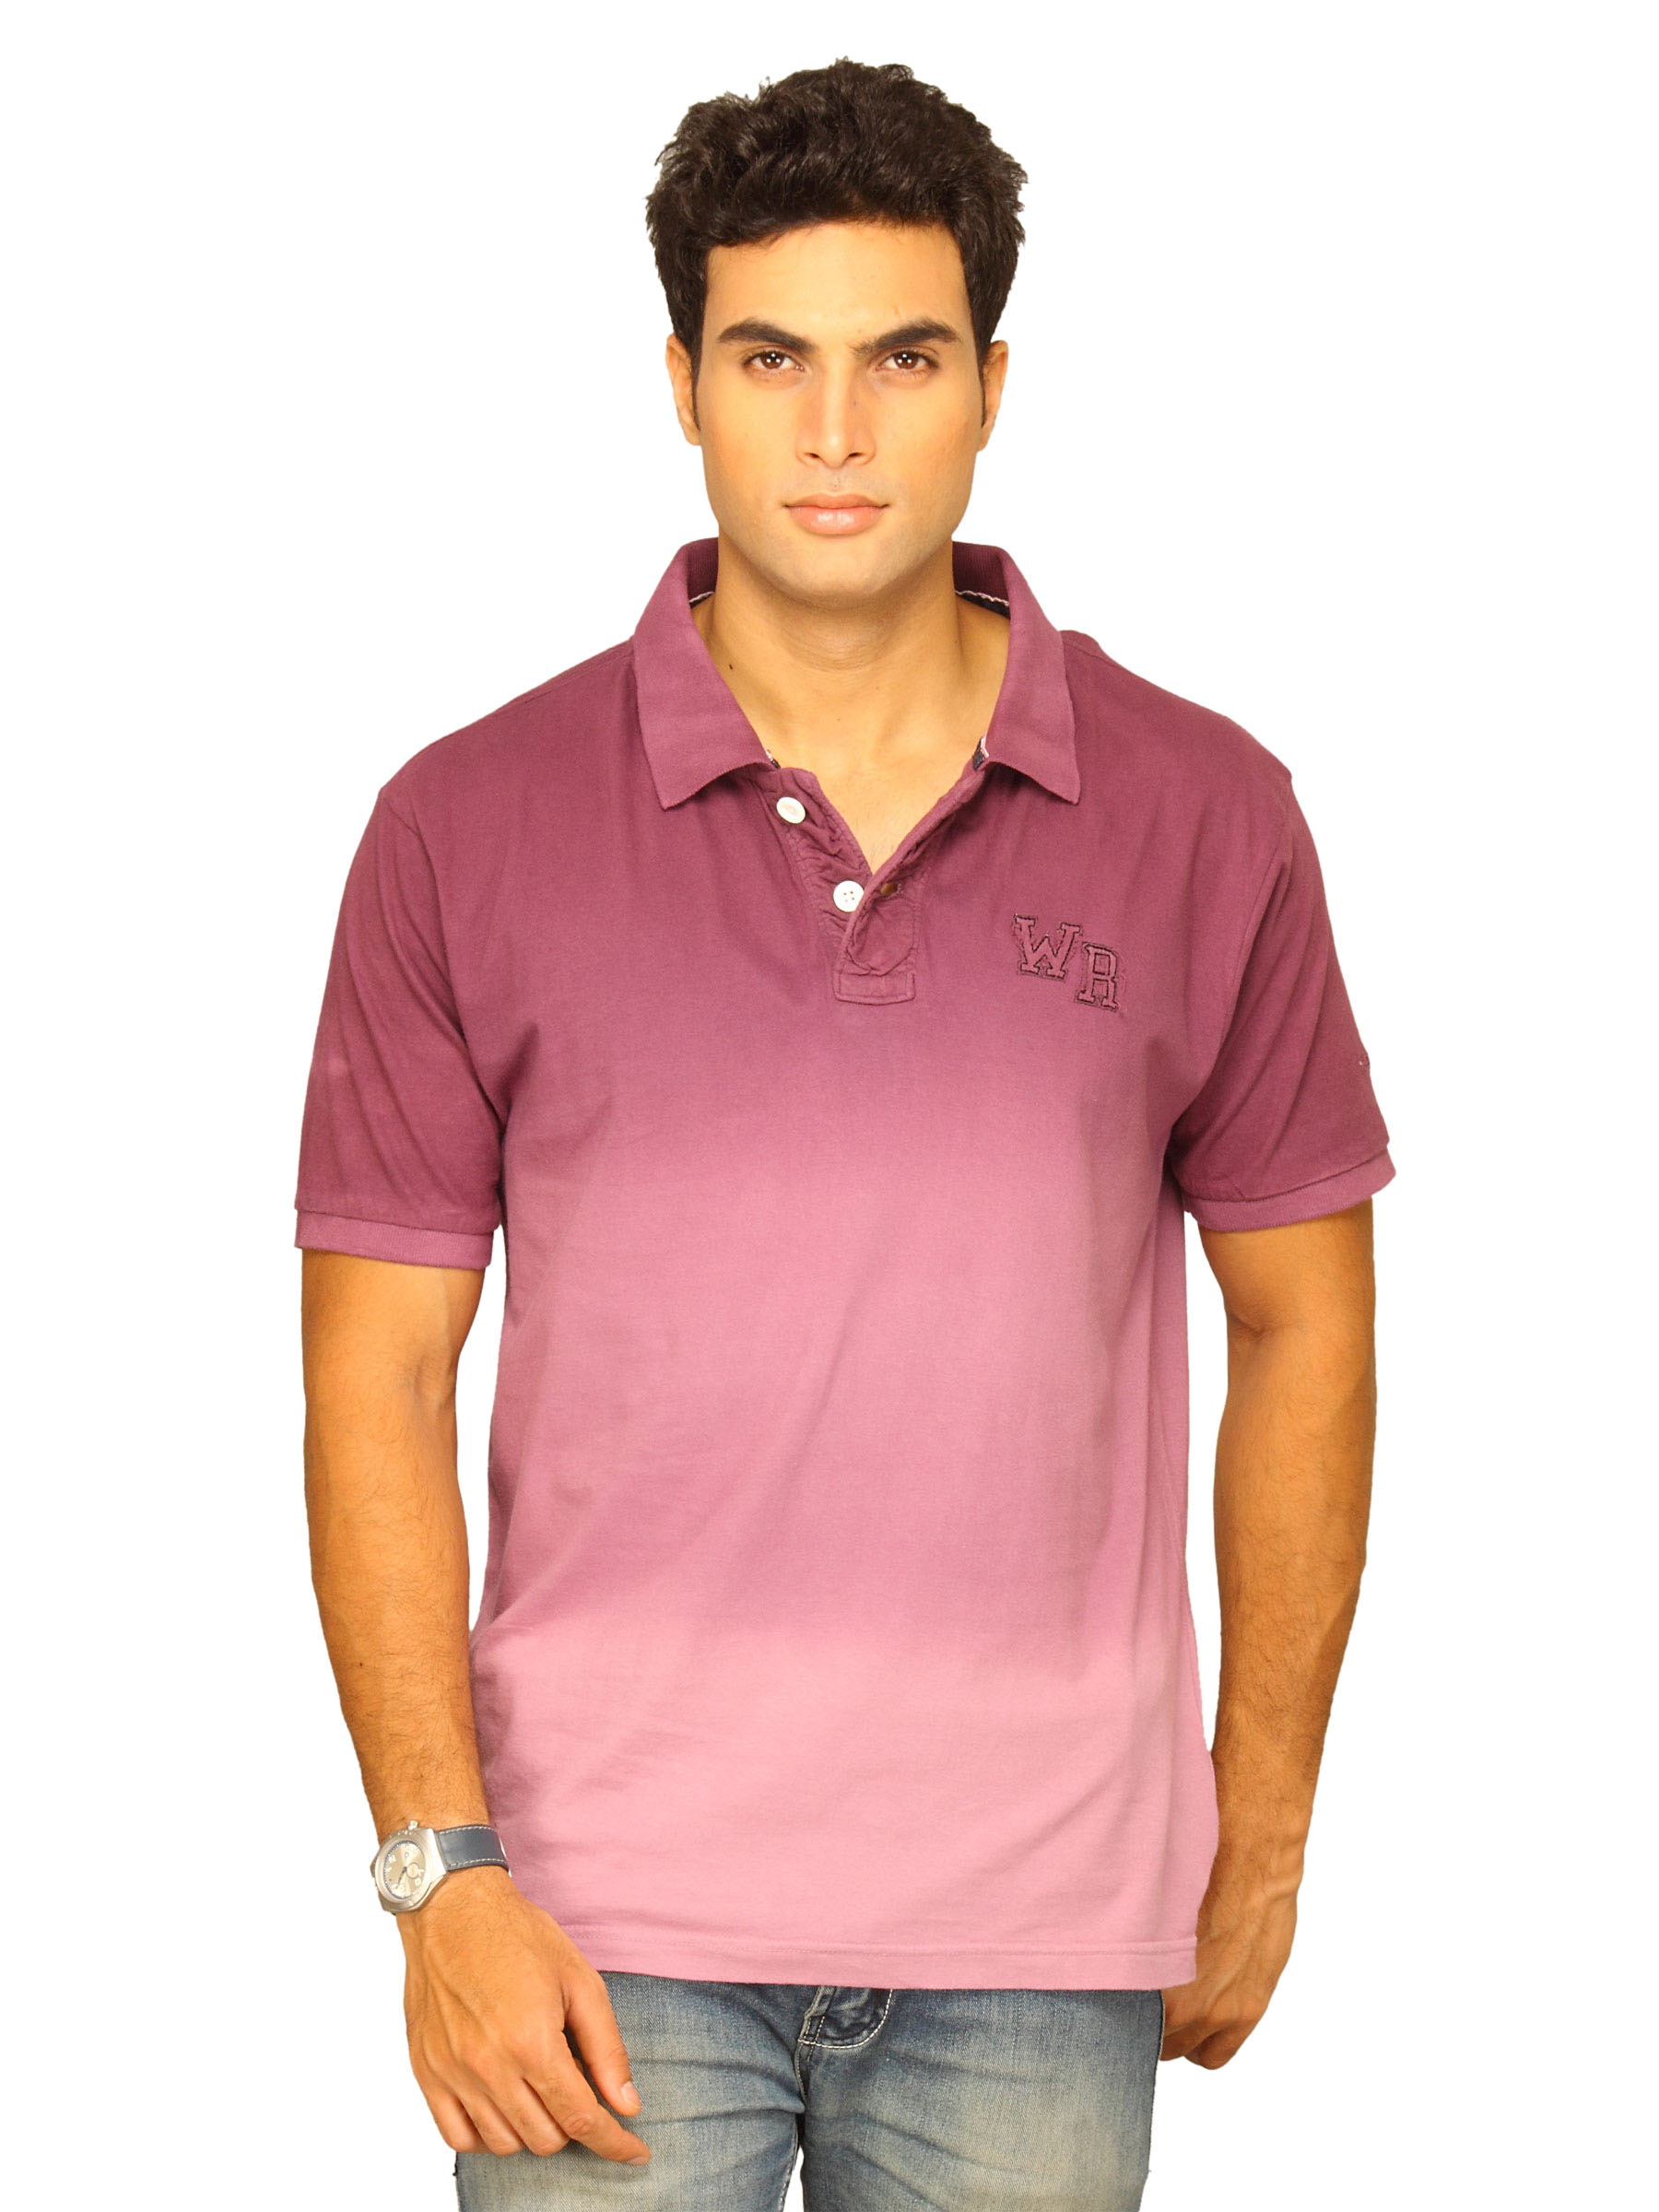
Wrangler Men's Dip Dyed Polo Purple T-shirt
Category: Apparel / Topwear / Tshirts
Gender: Men
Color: Purple
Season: Summer 2011
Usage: Casual